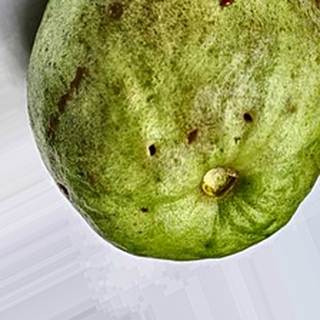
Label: guava_fruit_fly